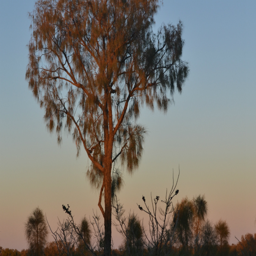
central tree in the morning